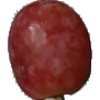
Label: Grape Pink 1